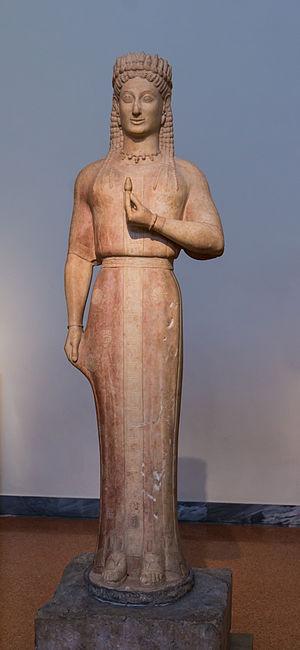
Chorè. Marbre de Paros. Trouvée à Merenda (ancienne Myrrhinous), en Attique. La statue, intacte, se tenait sur la tombe de Phrasikleia, si l'on en croit l'inscription sur le socle. Noter les restes de peinture et les décorations sur le chiton. Une des plus importantes oeuvres de style archaïque. Sculpté par Aristion de Paros. 550 - 540 BCE. National Archaeological Museum of Athens
La sculpture grecque archaïque désigne l'ensemble de la sculpture grecque produite pendant la période archaïque.